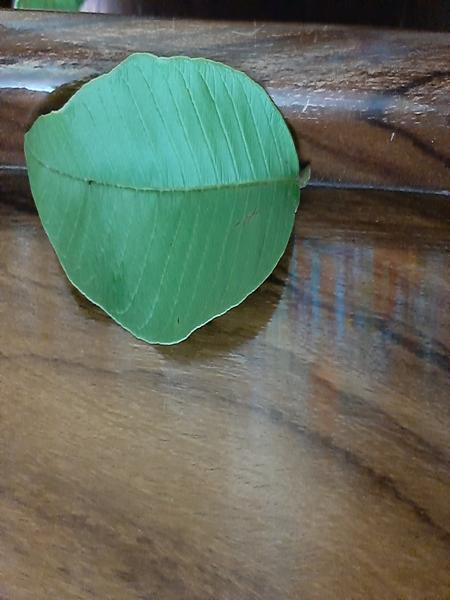
Plant: Guava